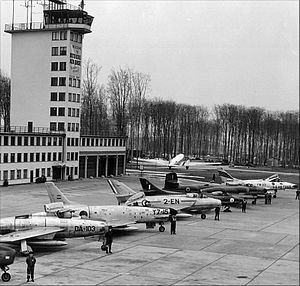
Flugplatz Bitburg / Historie / 1944 – 1994
Jagerfly fra NATO foran kontroltårnet i Bitburg i 1959
Flugplatz Bitburg, også benævnt Bitburg Airport, er en regional lufthavn 3 km sydøst for centrum af Bitburg, i Eifelkreis Bitburg-Prüm, 32 km nord for Trier, i delstaten Rheinland-Pfalz, Tyskland. Fra 1952 til 1994 fungerede stedet som militær luftbase med navnet Bitburg Air Base under ledelse af USA og NATO.